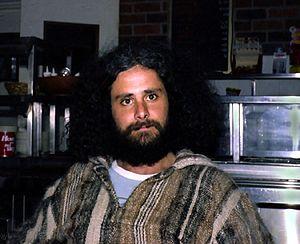
Nambassa est le nom d’une série de festivals qui eurent lieu entre 1976 et 1981 dans de grandes fermes de Nouvelle-Zélande entre Waihi et Waikino. Le thème de ses festivals, dans la tradition hippie et New Age, était la paix, l’amour et l’environnement.